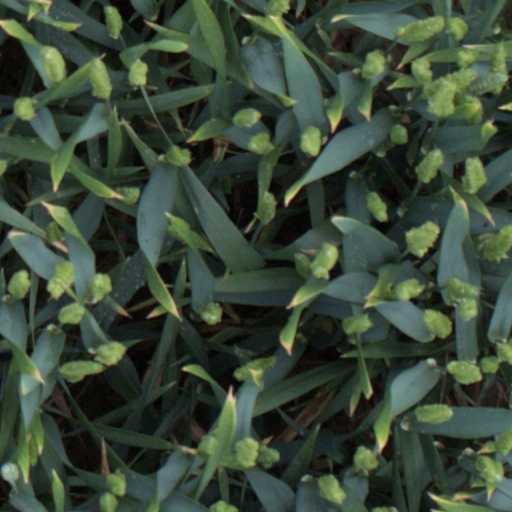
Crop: wheat